Chill Out, Scooby-Doo!

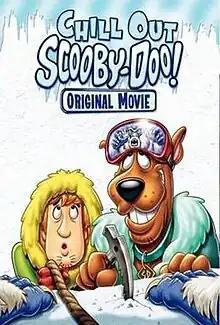
DVD cover

Chill Out, Scooby-Doo! is a 2007 American animated comedy mystery film, and the eleventh in the "Scooby-Doo" direct-to-video film series, produced by Warner Bros. Animation, It was released to DVD on September 4, 2007. The film is dedicated to Iwao Takamoto, a character designer for Hanna-Barbera who died on January 8, 8 months before the film's home video release. This was also the final "Scooby-Doo!" movie that Joseph Barbera worked on before his death on December 18, 2006.